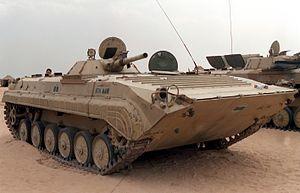
L'armée égyptienne est l'ensemble des forces militaires terrestres de l'Égypte, l'une des quatre branches des Forces armées égyptiennes.